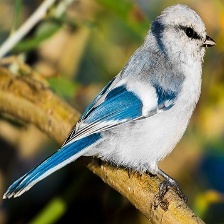
Species: AZURE TIT
Scientific name: CYANISTES CYANUS